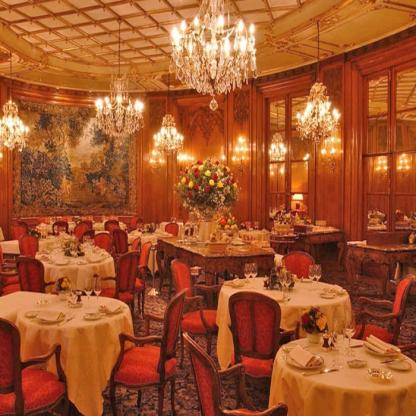
Scene: Indoor